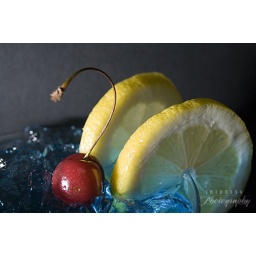
Playing around with fruit and some really cool blue stuff. :)